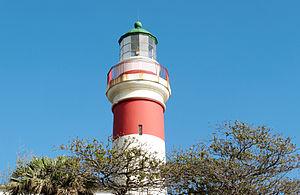
Sainte-Suzanne est une commune française, située dans le département et la région de La Réunion.